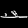
Label: Sandal